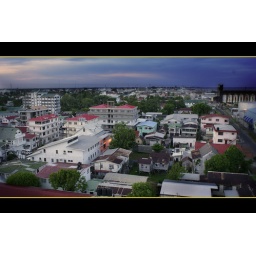
Here are some building variations in the Kingston area of Georgetown Find the petite wooden house if you can.....